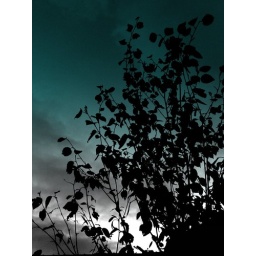
The sheltering sky in blue